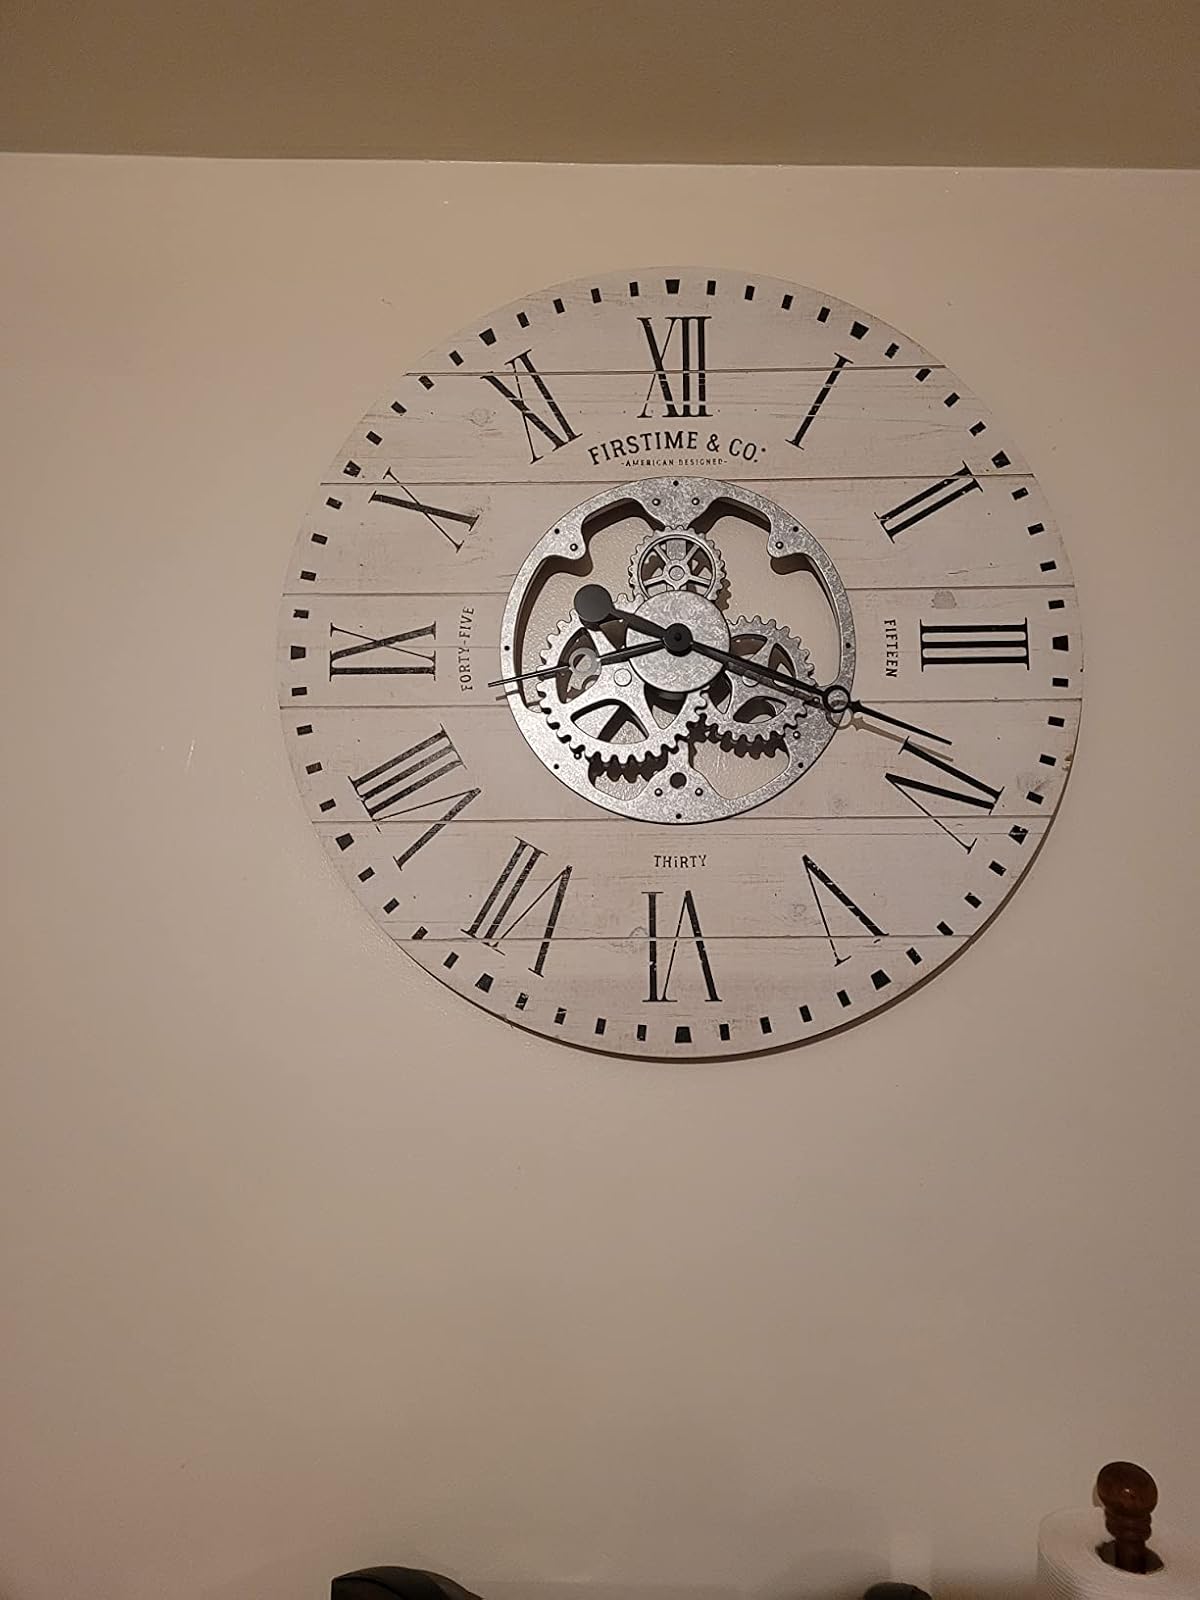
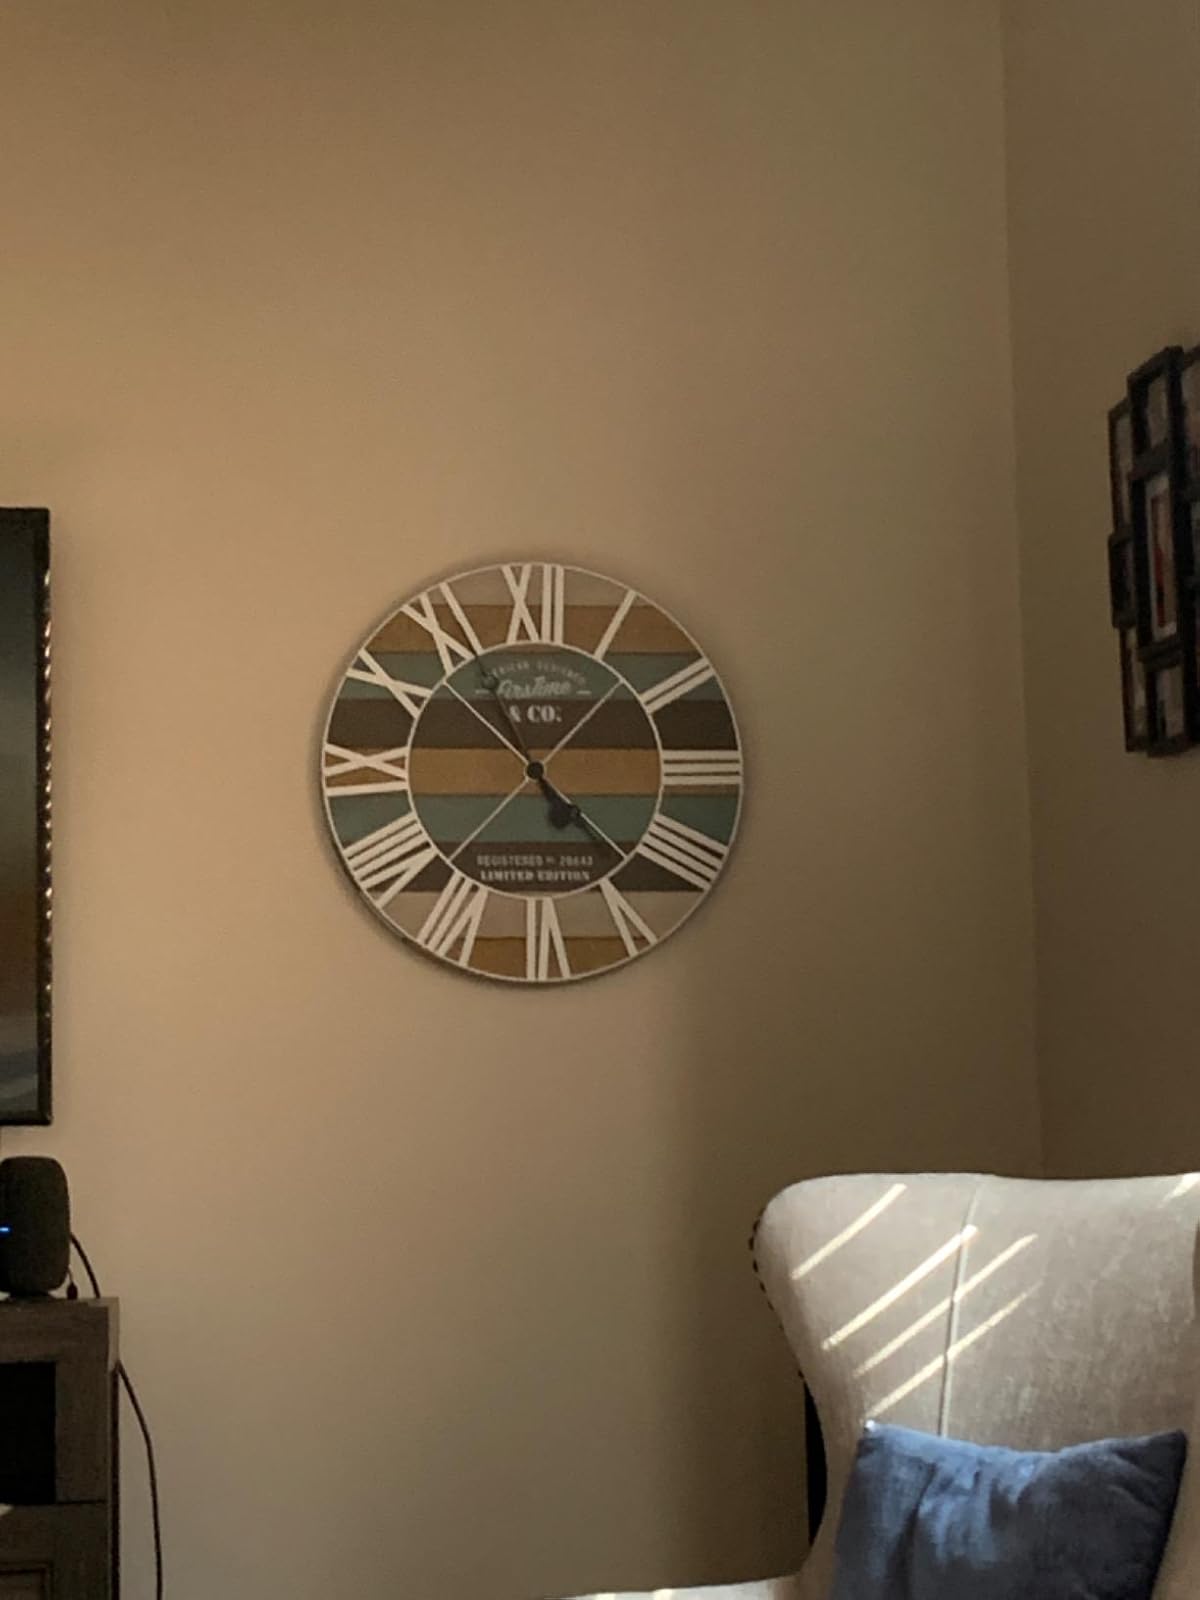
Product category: clock
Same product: no